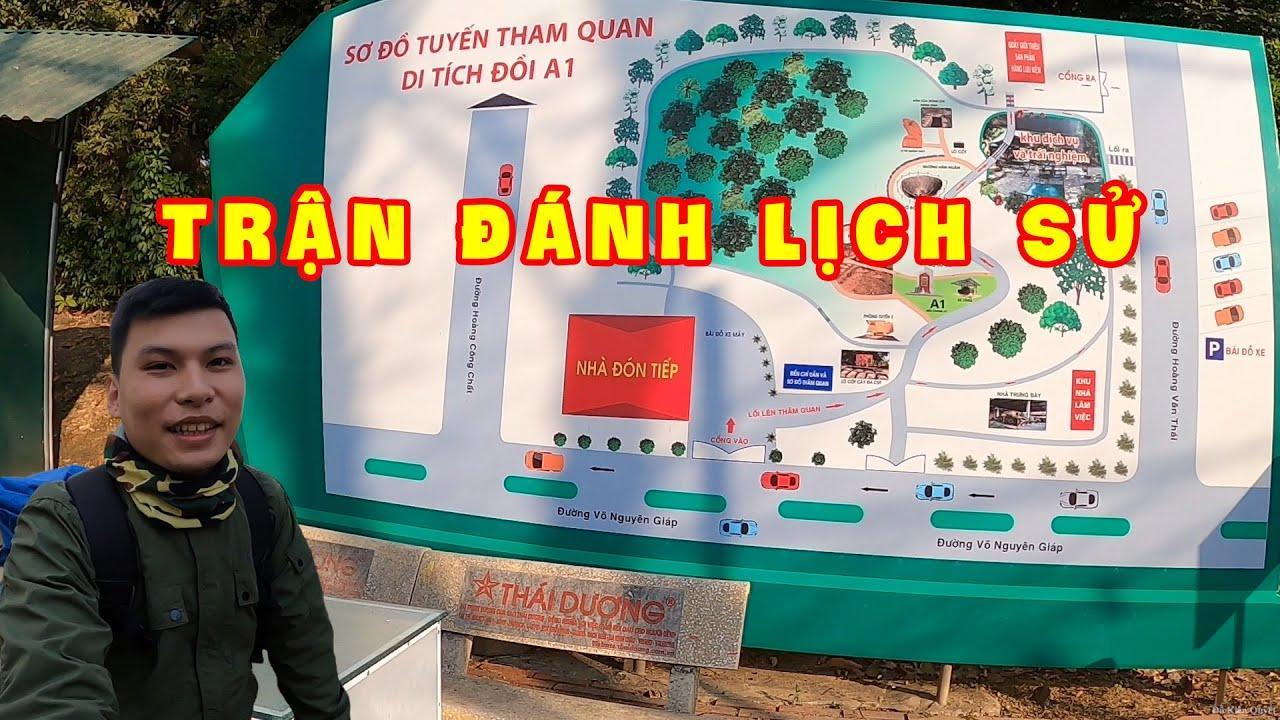
phía sau của người đàn ông là một tấm bản đồ